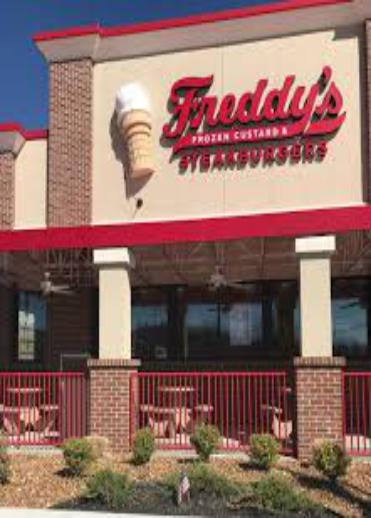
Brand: Freddy's Frozen Custard & Steakburgers
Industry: Food